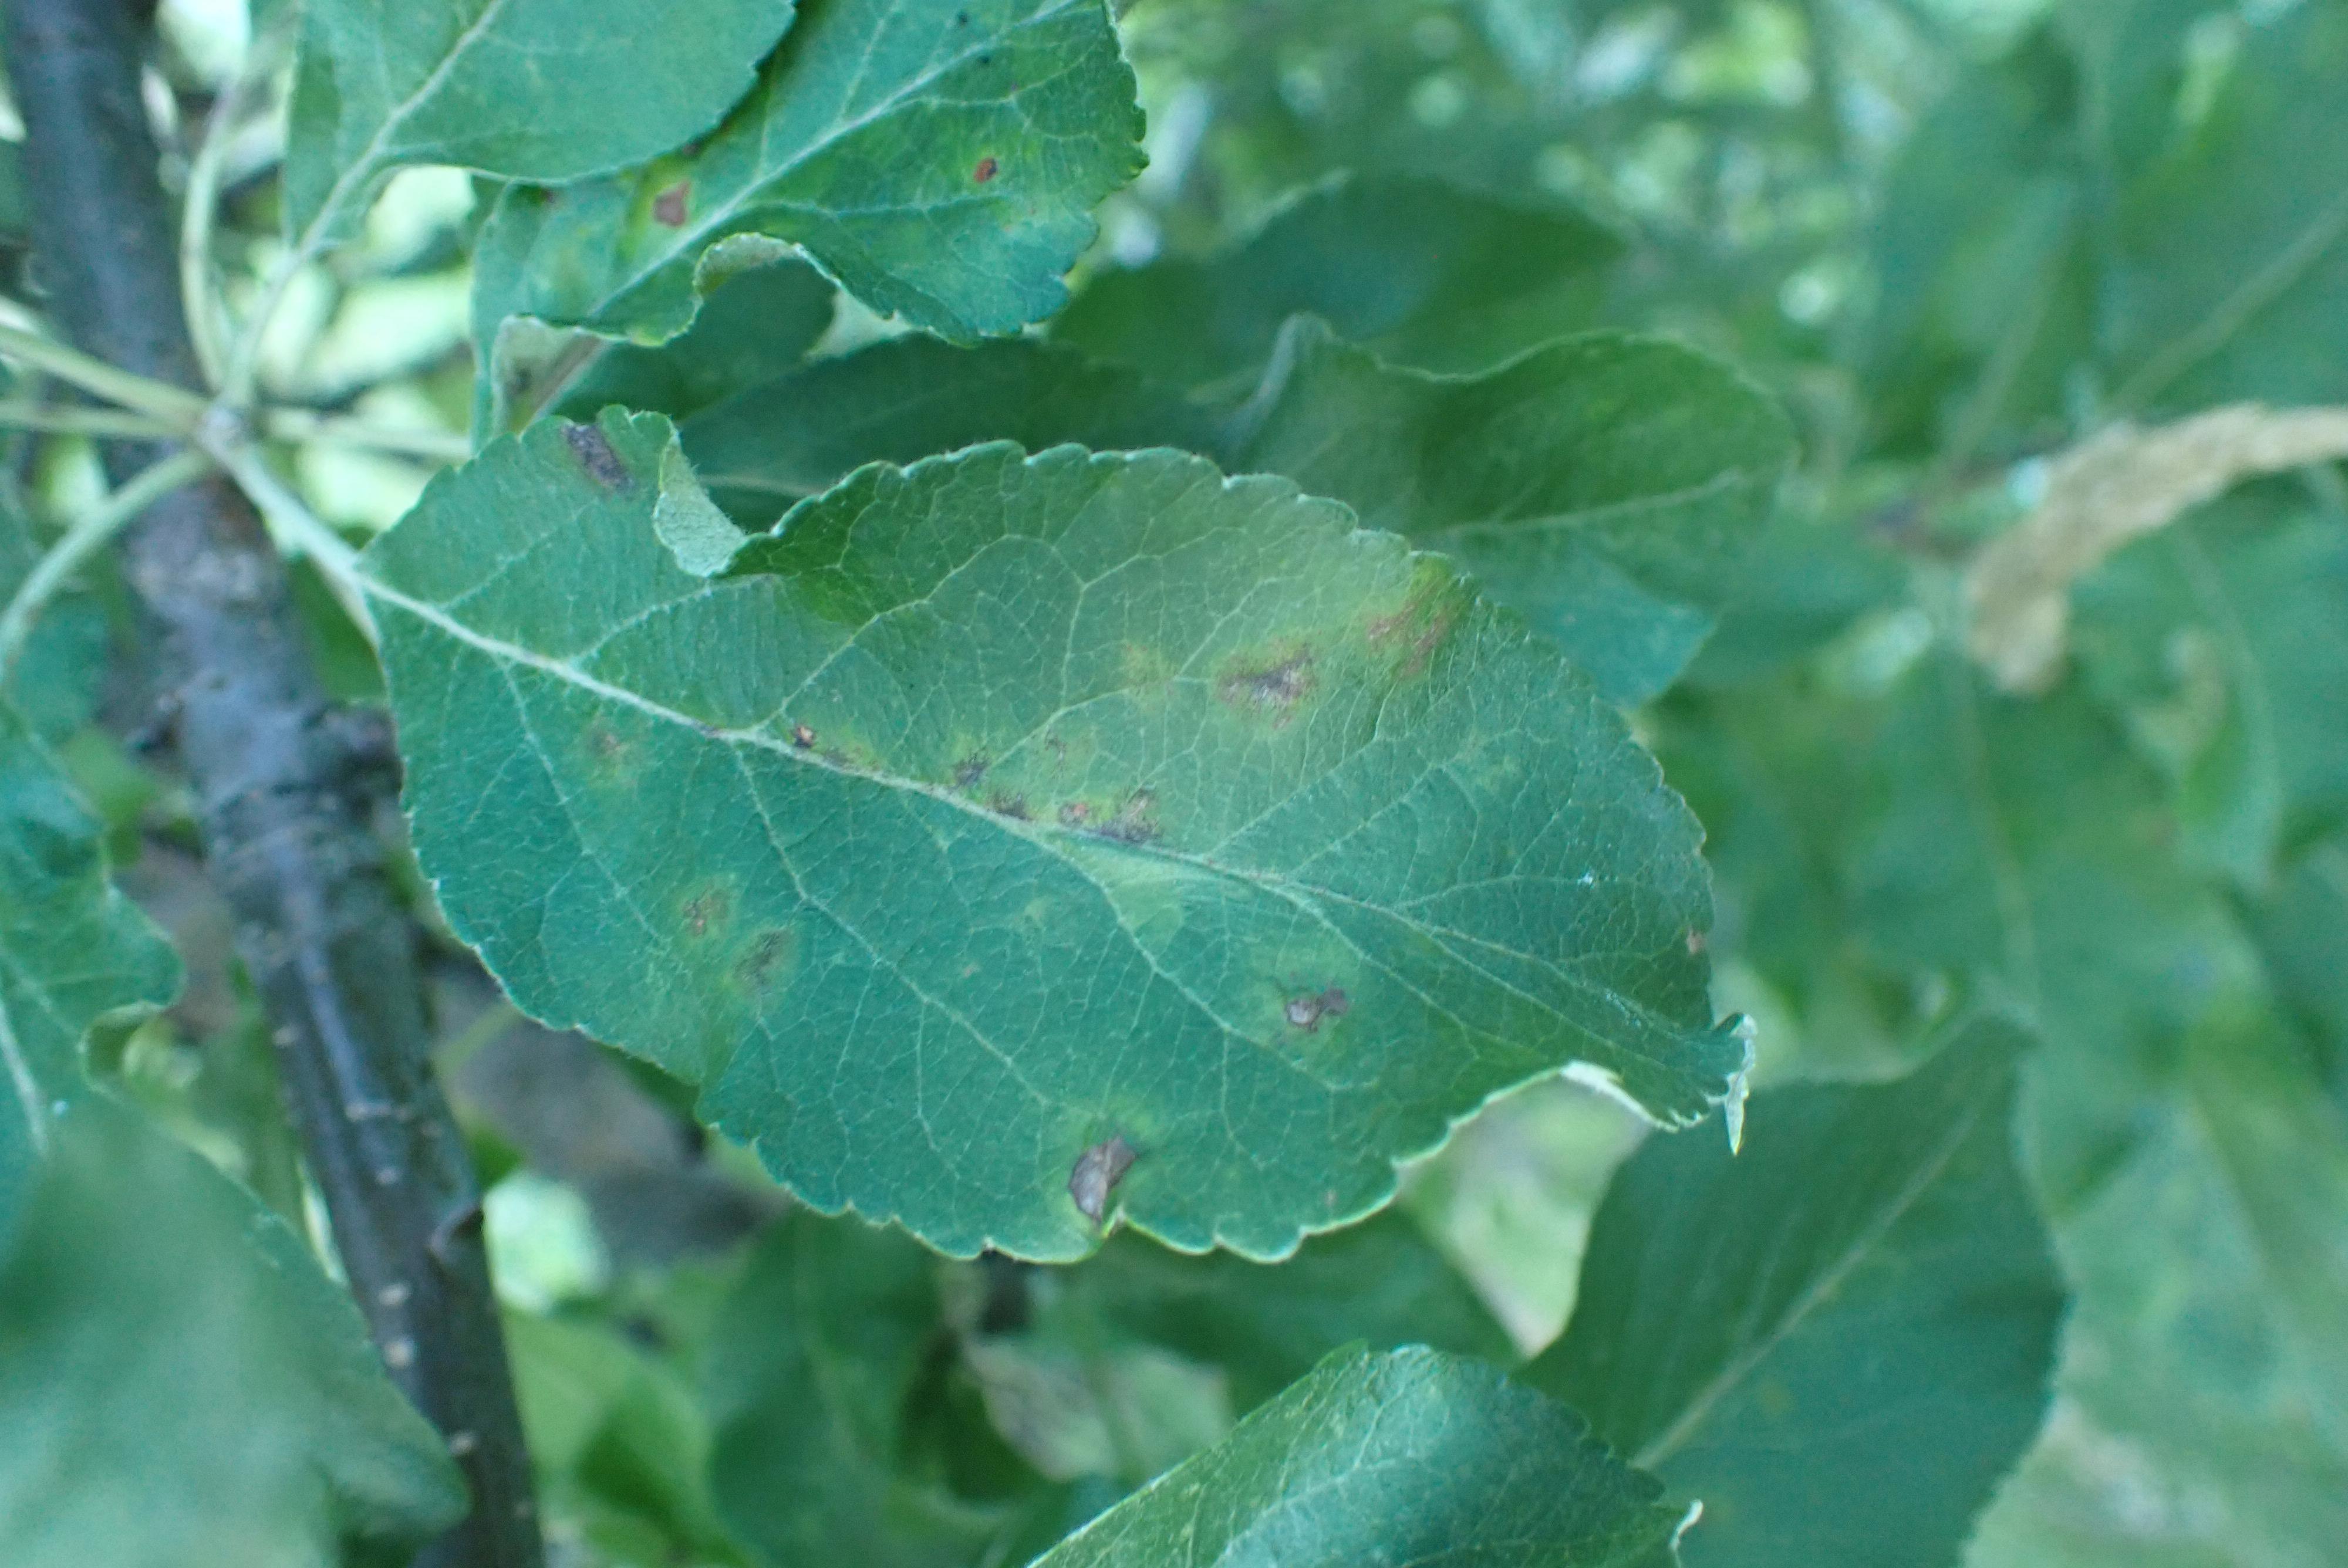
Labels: scab